Eucalyptus decipiens

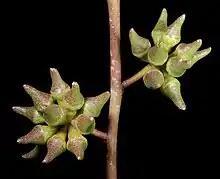
flower buds

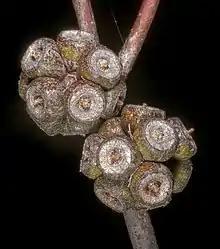
fruit

"Eucalyptus decipiens" is a mallee or small tree that typically grows to high and wide and forms a lignotuber. It has varying amounts of rough, flaky, greyish brown ribbony bark and smooth grey to pinkish bark. Young plants and coppice regrowth have broadly elliptic to almost round, dull bluish green leaves long and wide. Adult leaves are arranged alternately, thick, dull, grey-green and lance-shaped with a hook-like tip. They are long and wide on a flattened petiole long. The flower buds are arranged in groups of between eleven and twenty one on a peduncle long, the individual buds sessile or on a pedicel up to long. Mature buds are oval to spindle-shaped, long and wide with a conical to beaked operculum. Flowering occurs between August and January and the flowers are creamy white. The fruit is a woody conical to flattened hemispherical capsule long and wide.